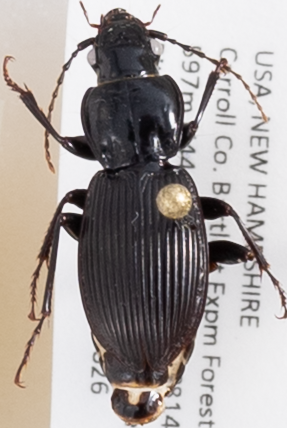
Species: Pterostichus coracinus
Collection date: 2019-06-26
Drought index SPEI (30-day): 0.362
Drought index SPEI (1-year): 1.22
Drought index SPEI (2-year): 0.998